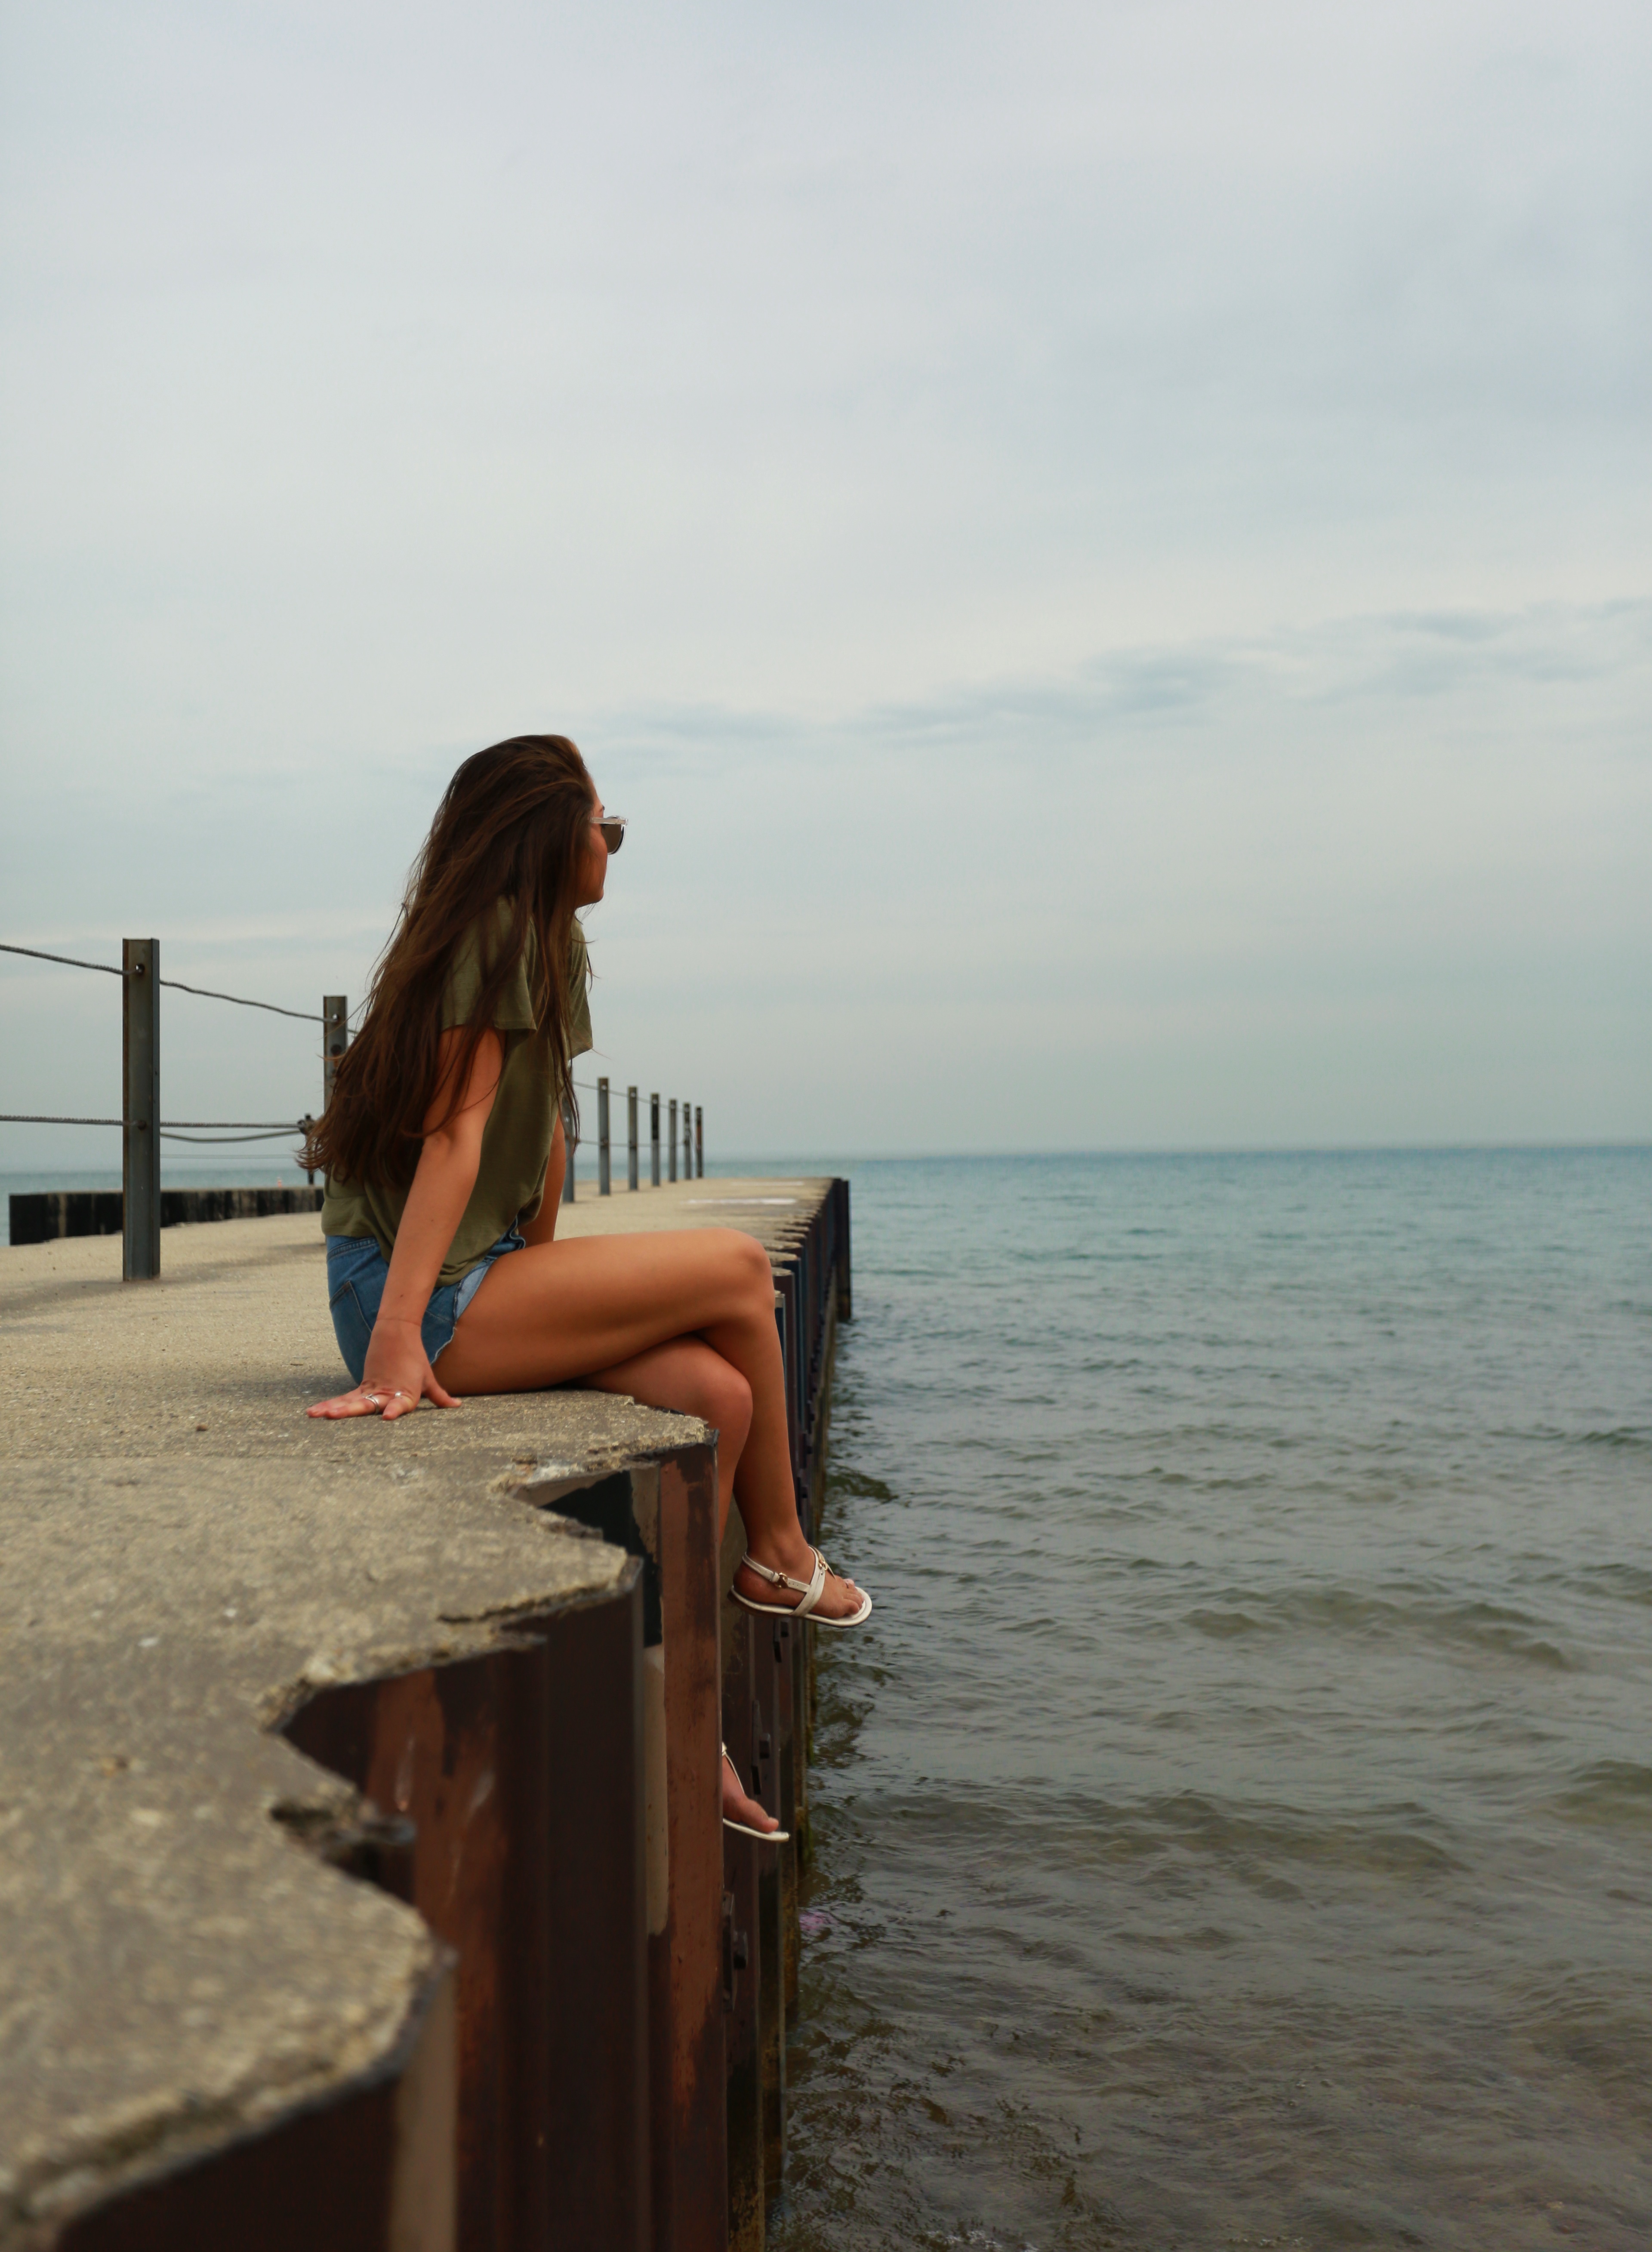
beach, sea, coast, water, sand, ocean, girl, woman, sunset, sunlight, morning, shore, vacation, model, body of water, dress, beauty, human positions